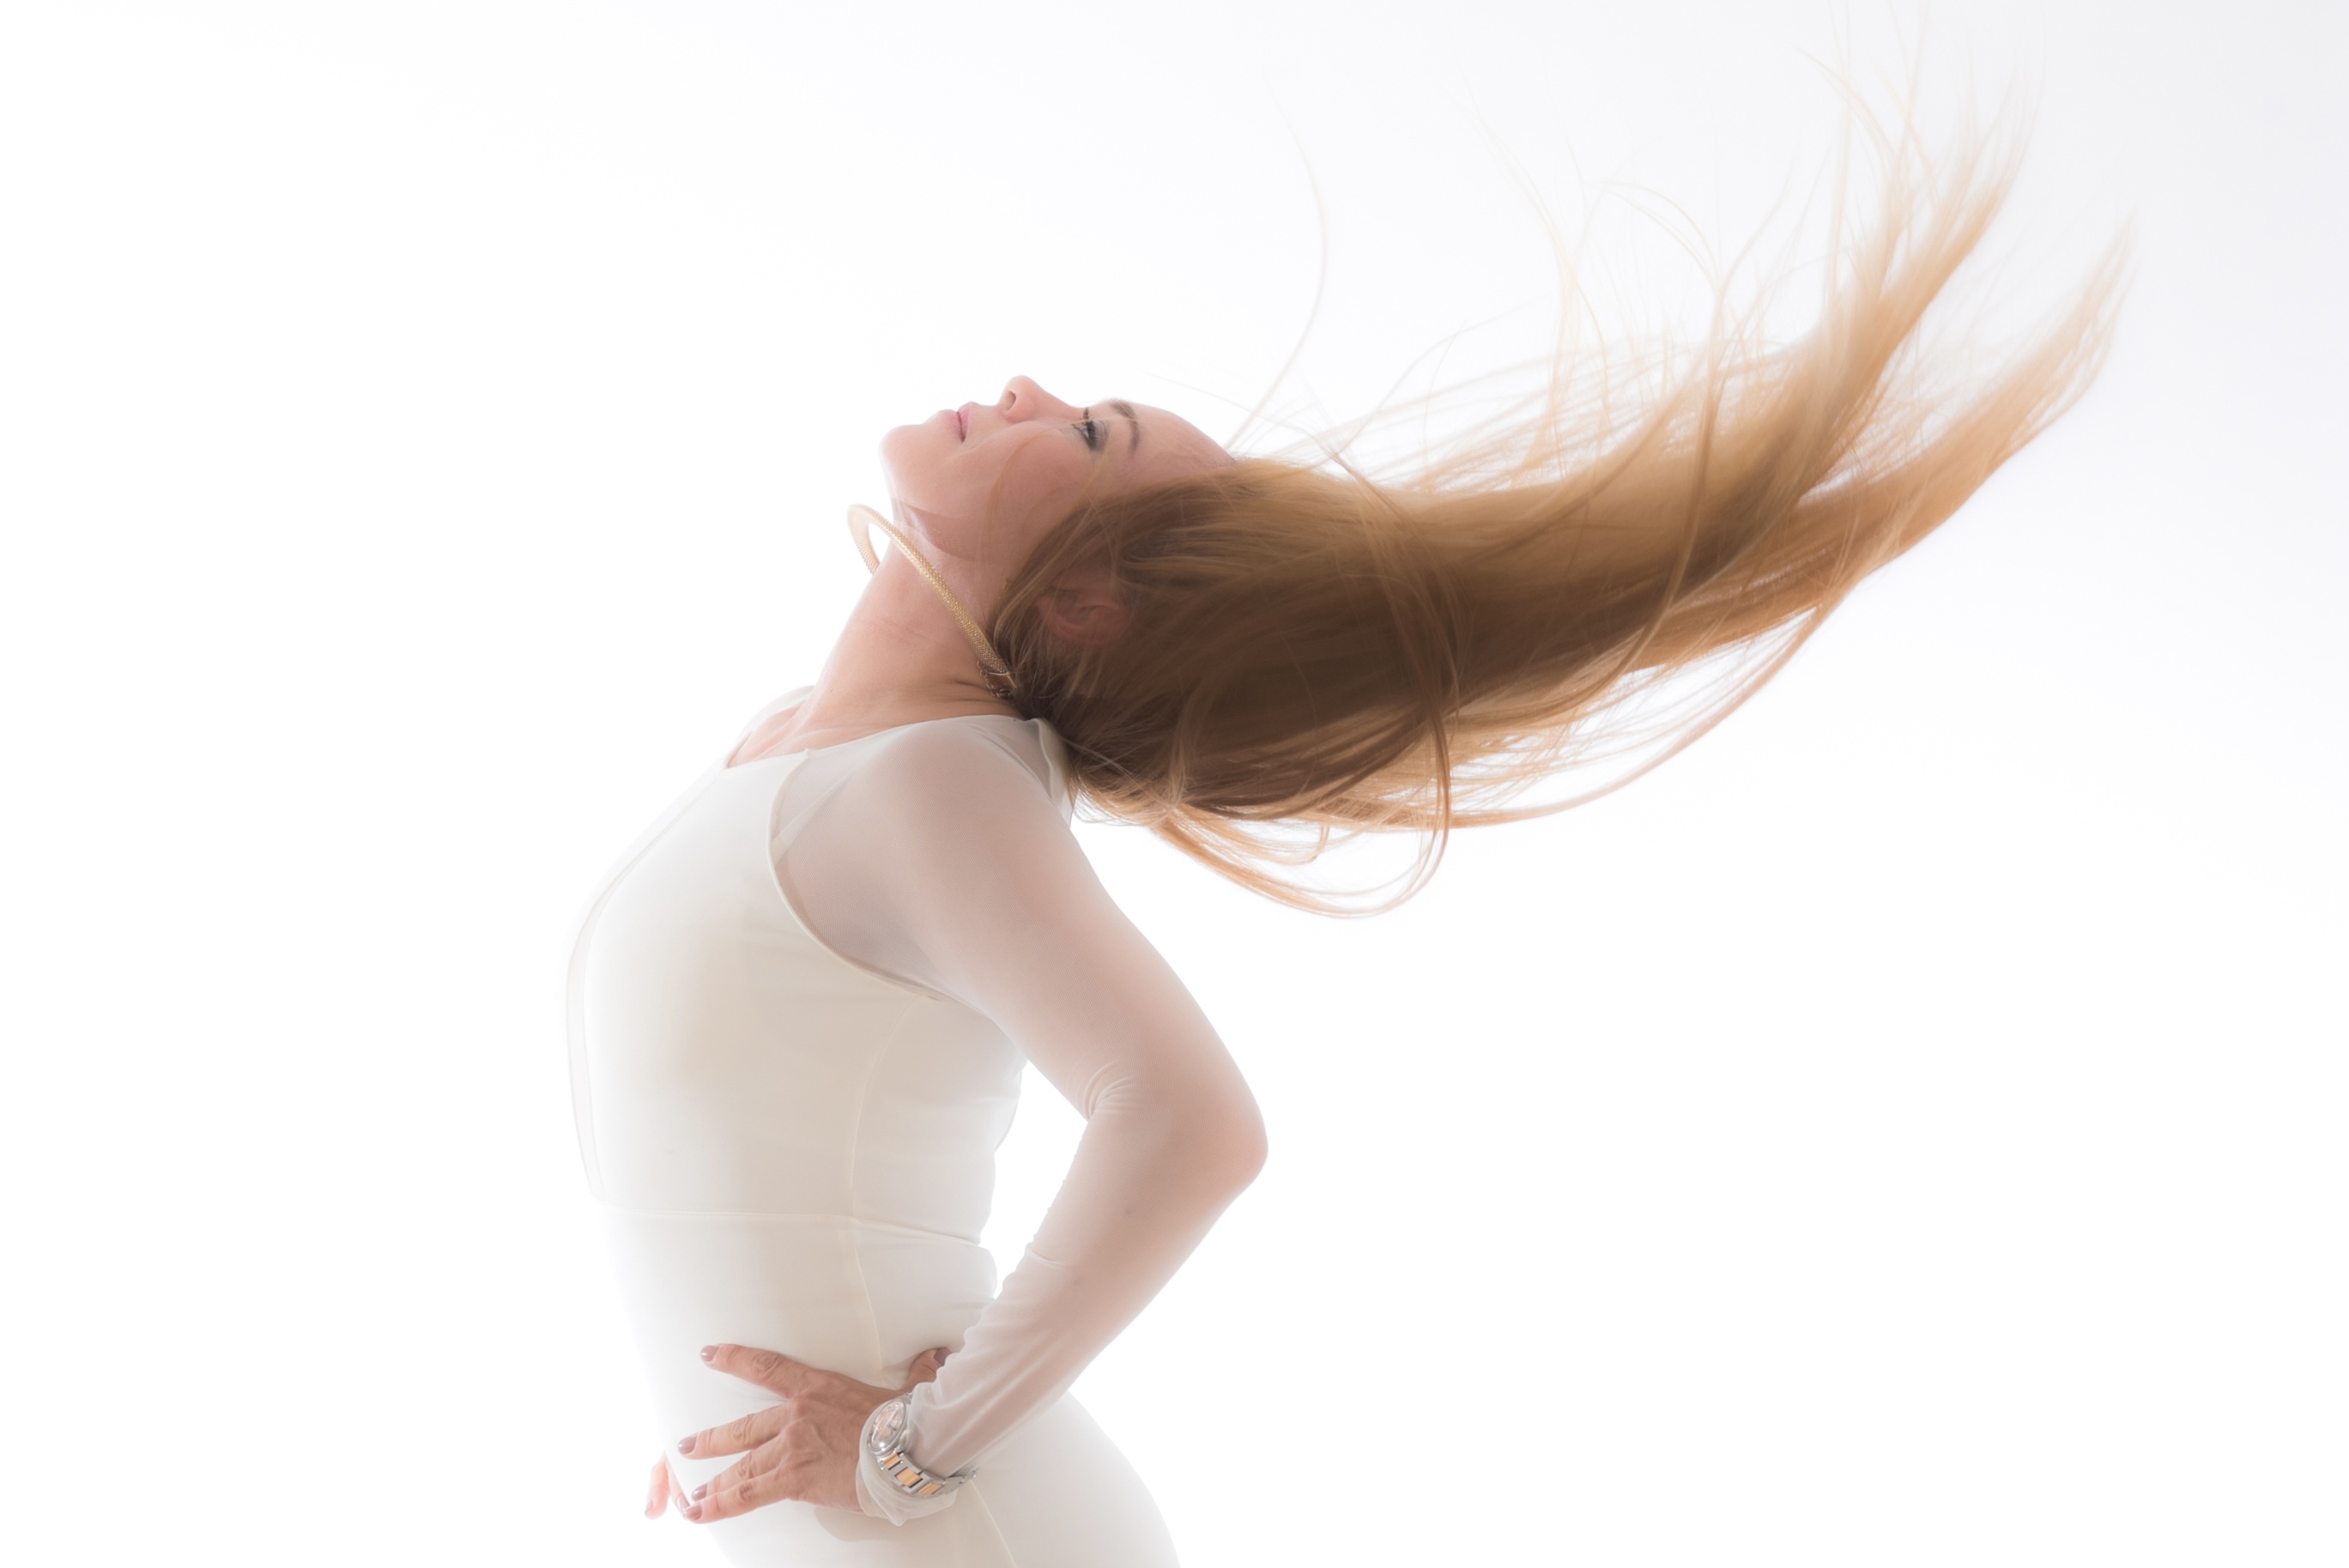
hand, girl, leg, model, young, finger, arm, hairstyle, muscle, makeup, chest, long hair, human body, women, sexy, blond, mexican, bella, sense, human positions, physical fitness